Crouch Valley line

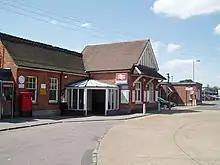
Wickford station as it appeared in 2006.

The route, which is in length, was opened to goods traffic on 1 June 1889 and to passengers on 1 July 1889, by the Great Eastern Railway (GER). It was electrified at 25 kV AC overhead in 1986.